Brooks Bollinger

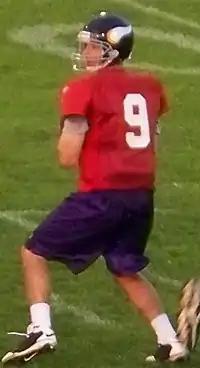
Bollinger during Vikings training camp in 2008

Brooks Michael Bollinger (born November 15, 1979) is an American former professional football player who was a quarterback in the National Football League (NFL) for the New York Jets, Minnesota Vikings, Dallas Cowboys and Detroit Lions. He was also a member of the Florida Tuskers in the United Football League (UFL). He played college football for the Wisconsin Badgers.